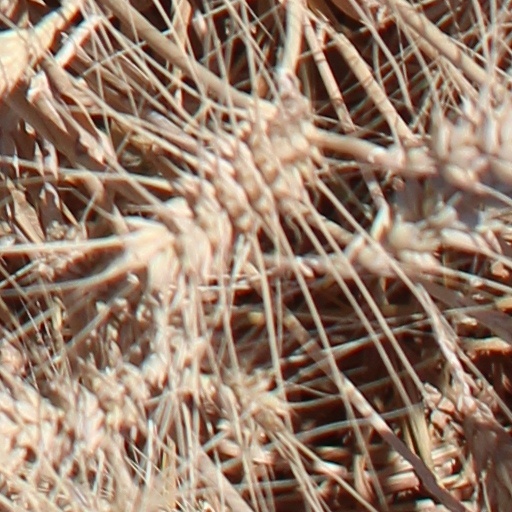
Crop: wheat